Light in painting

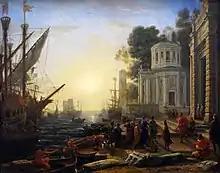
"Port with the disembarkation of Cleopatra in Tarsus" (1642), by Claude Lorrain, Musée du Louvre, Paris

Light in painting fulfills several objectives like, both plastic and aesthetic: on the one hand, it is a fundamental factor in the technical representation of the work, since its presence determines the vision of the projected image, as it affects certain values such as color, texture and volume; on the other hand, light has a great aesthetic value, since its combination with shadow and with certain lighting and color effects can determine the composition of the work and the image that the artist wants to project. Also, light can have a symbolic component, especially in religion, where this element has often been associated with divinity.